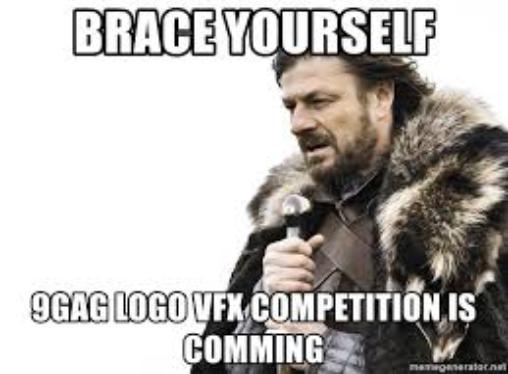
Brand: brace yourself
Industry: Clothes